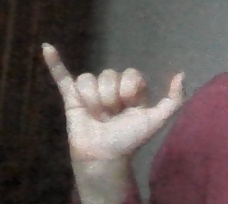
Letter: ya